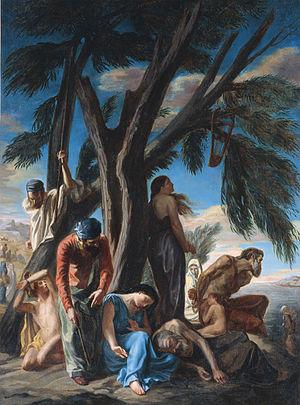
L’exil à Babylone est le nom qu'on donne généralement à la déportation à Babylone des Juifs de Jérusalem et du royaume de Juda sous Nabuchodonosor II, qui fait suite au siège de Jérusalem de 586 av. J.-C. déjà amorcé en 597 av. J.-C.